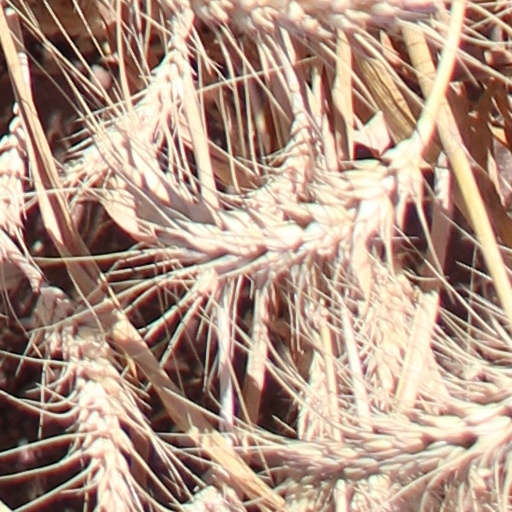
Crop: wheat